Employment of autistic people

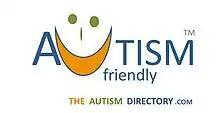
Autism Friendly sticker, indicating places accessible to autistic people.

In 2013, a group of Dutch researchers published an analysis of employment success factors for 563 people who were autistic or had attention deficit disorder: the three main factors were independent living (alone or with a partner, outside specialized institutions), community support, and motivation to find and hold the job in question. In fact, autistic people from affluent families, who have benefited from counseling and support, are statistically the most likely to access rewarding employment. Temple Grandin and Stephen Shore consider it important to maintain a link between interests and activity, and to enable autistic people to obtain employment in these areas of interest. Josef Schovanec qualifies this observation, as some autistic people have no apparent interests, or change their interests over the course of their lives. The HAS and ANESM recommend relying on centers of interest for employment support, unless they are too invasive.